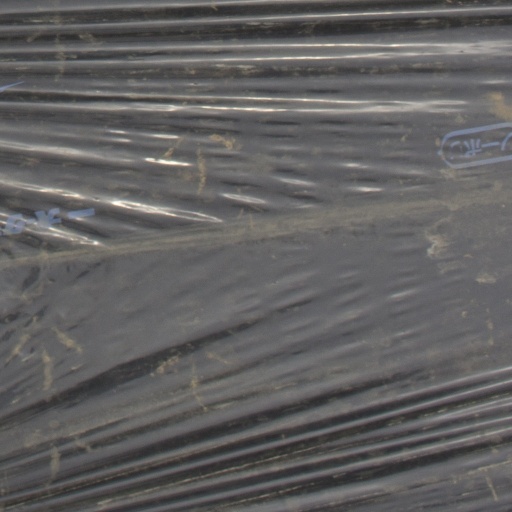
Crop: Jerusalem artichoke